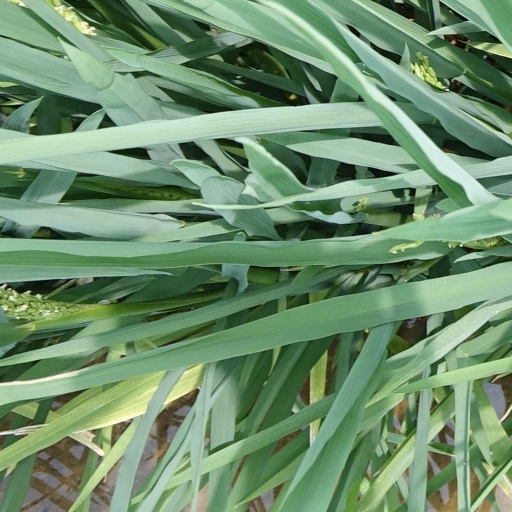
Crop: rice